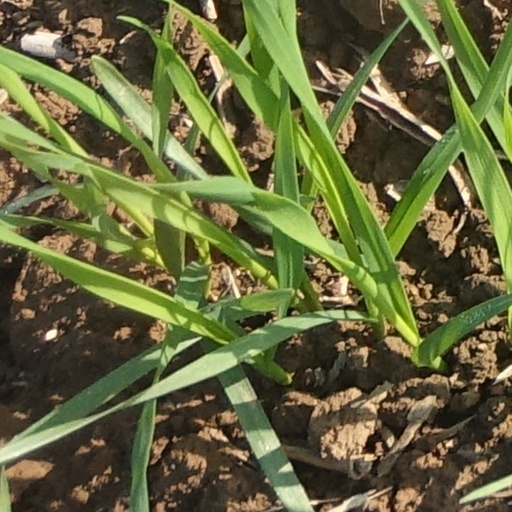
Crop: wheat